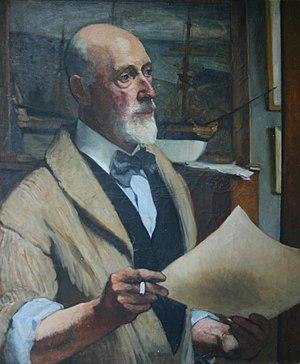
La famille Dauchez est une famille d'ancienne bourgeoisie originaire d'Artois.
André Dauchez, né le 17 mai 1870 à Paris, ville où il est mort le 15 mai 1948, est un peintre, graveur aquafortiste, dessinateur, illustrateur et photographe français.